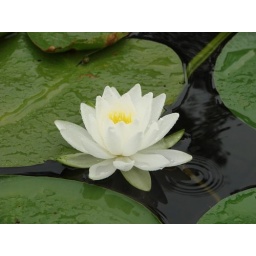
The white water lily looked so pure and fresh, bathing in the rain.